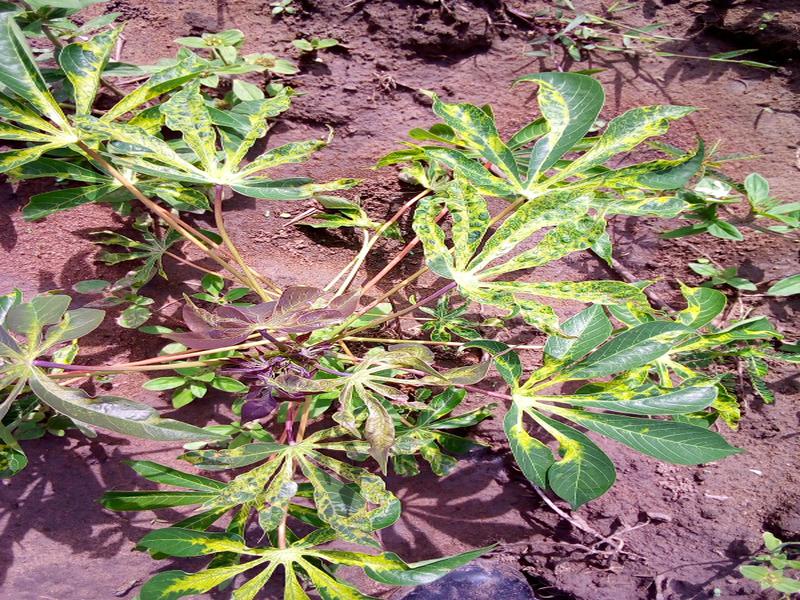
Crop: cassava
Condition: mosaic_disease